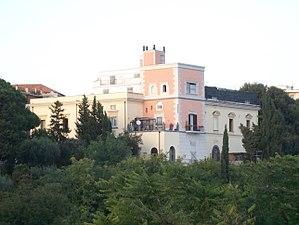
La Villa Salve, également connue sous le nom de Villa Winspeare, est une villa monumentale de Naples, située dans le quartier de Vomero.